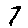
Label: 7